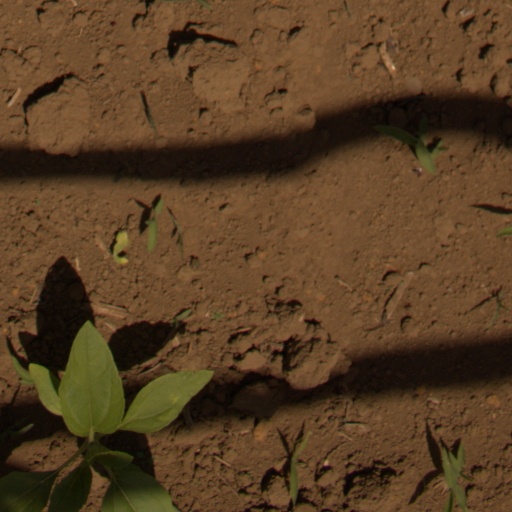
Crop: Jerusalem artichoke